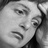
Emotion: sad